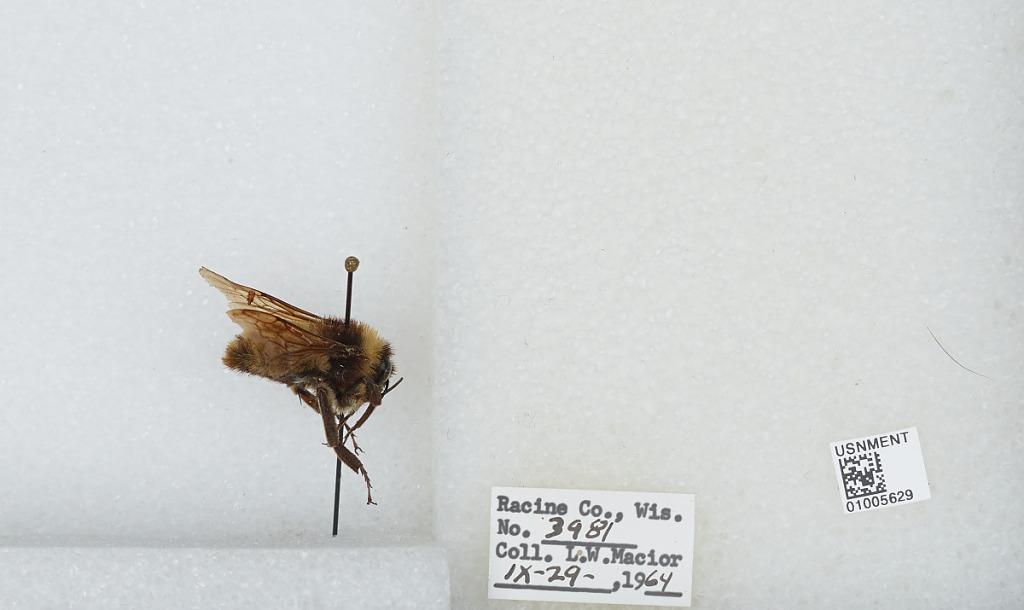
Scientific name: Bombus (Fervidobombus) fervidus fervidus (Fabricius)
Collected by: L. Macior
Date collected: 1964-9-29
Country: United States
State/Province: Wisconsin
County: Racine
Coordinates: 42.78, -87.76